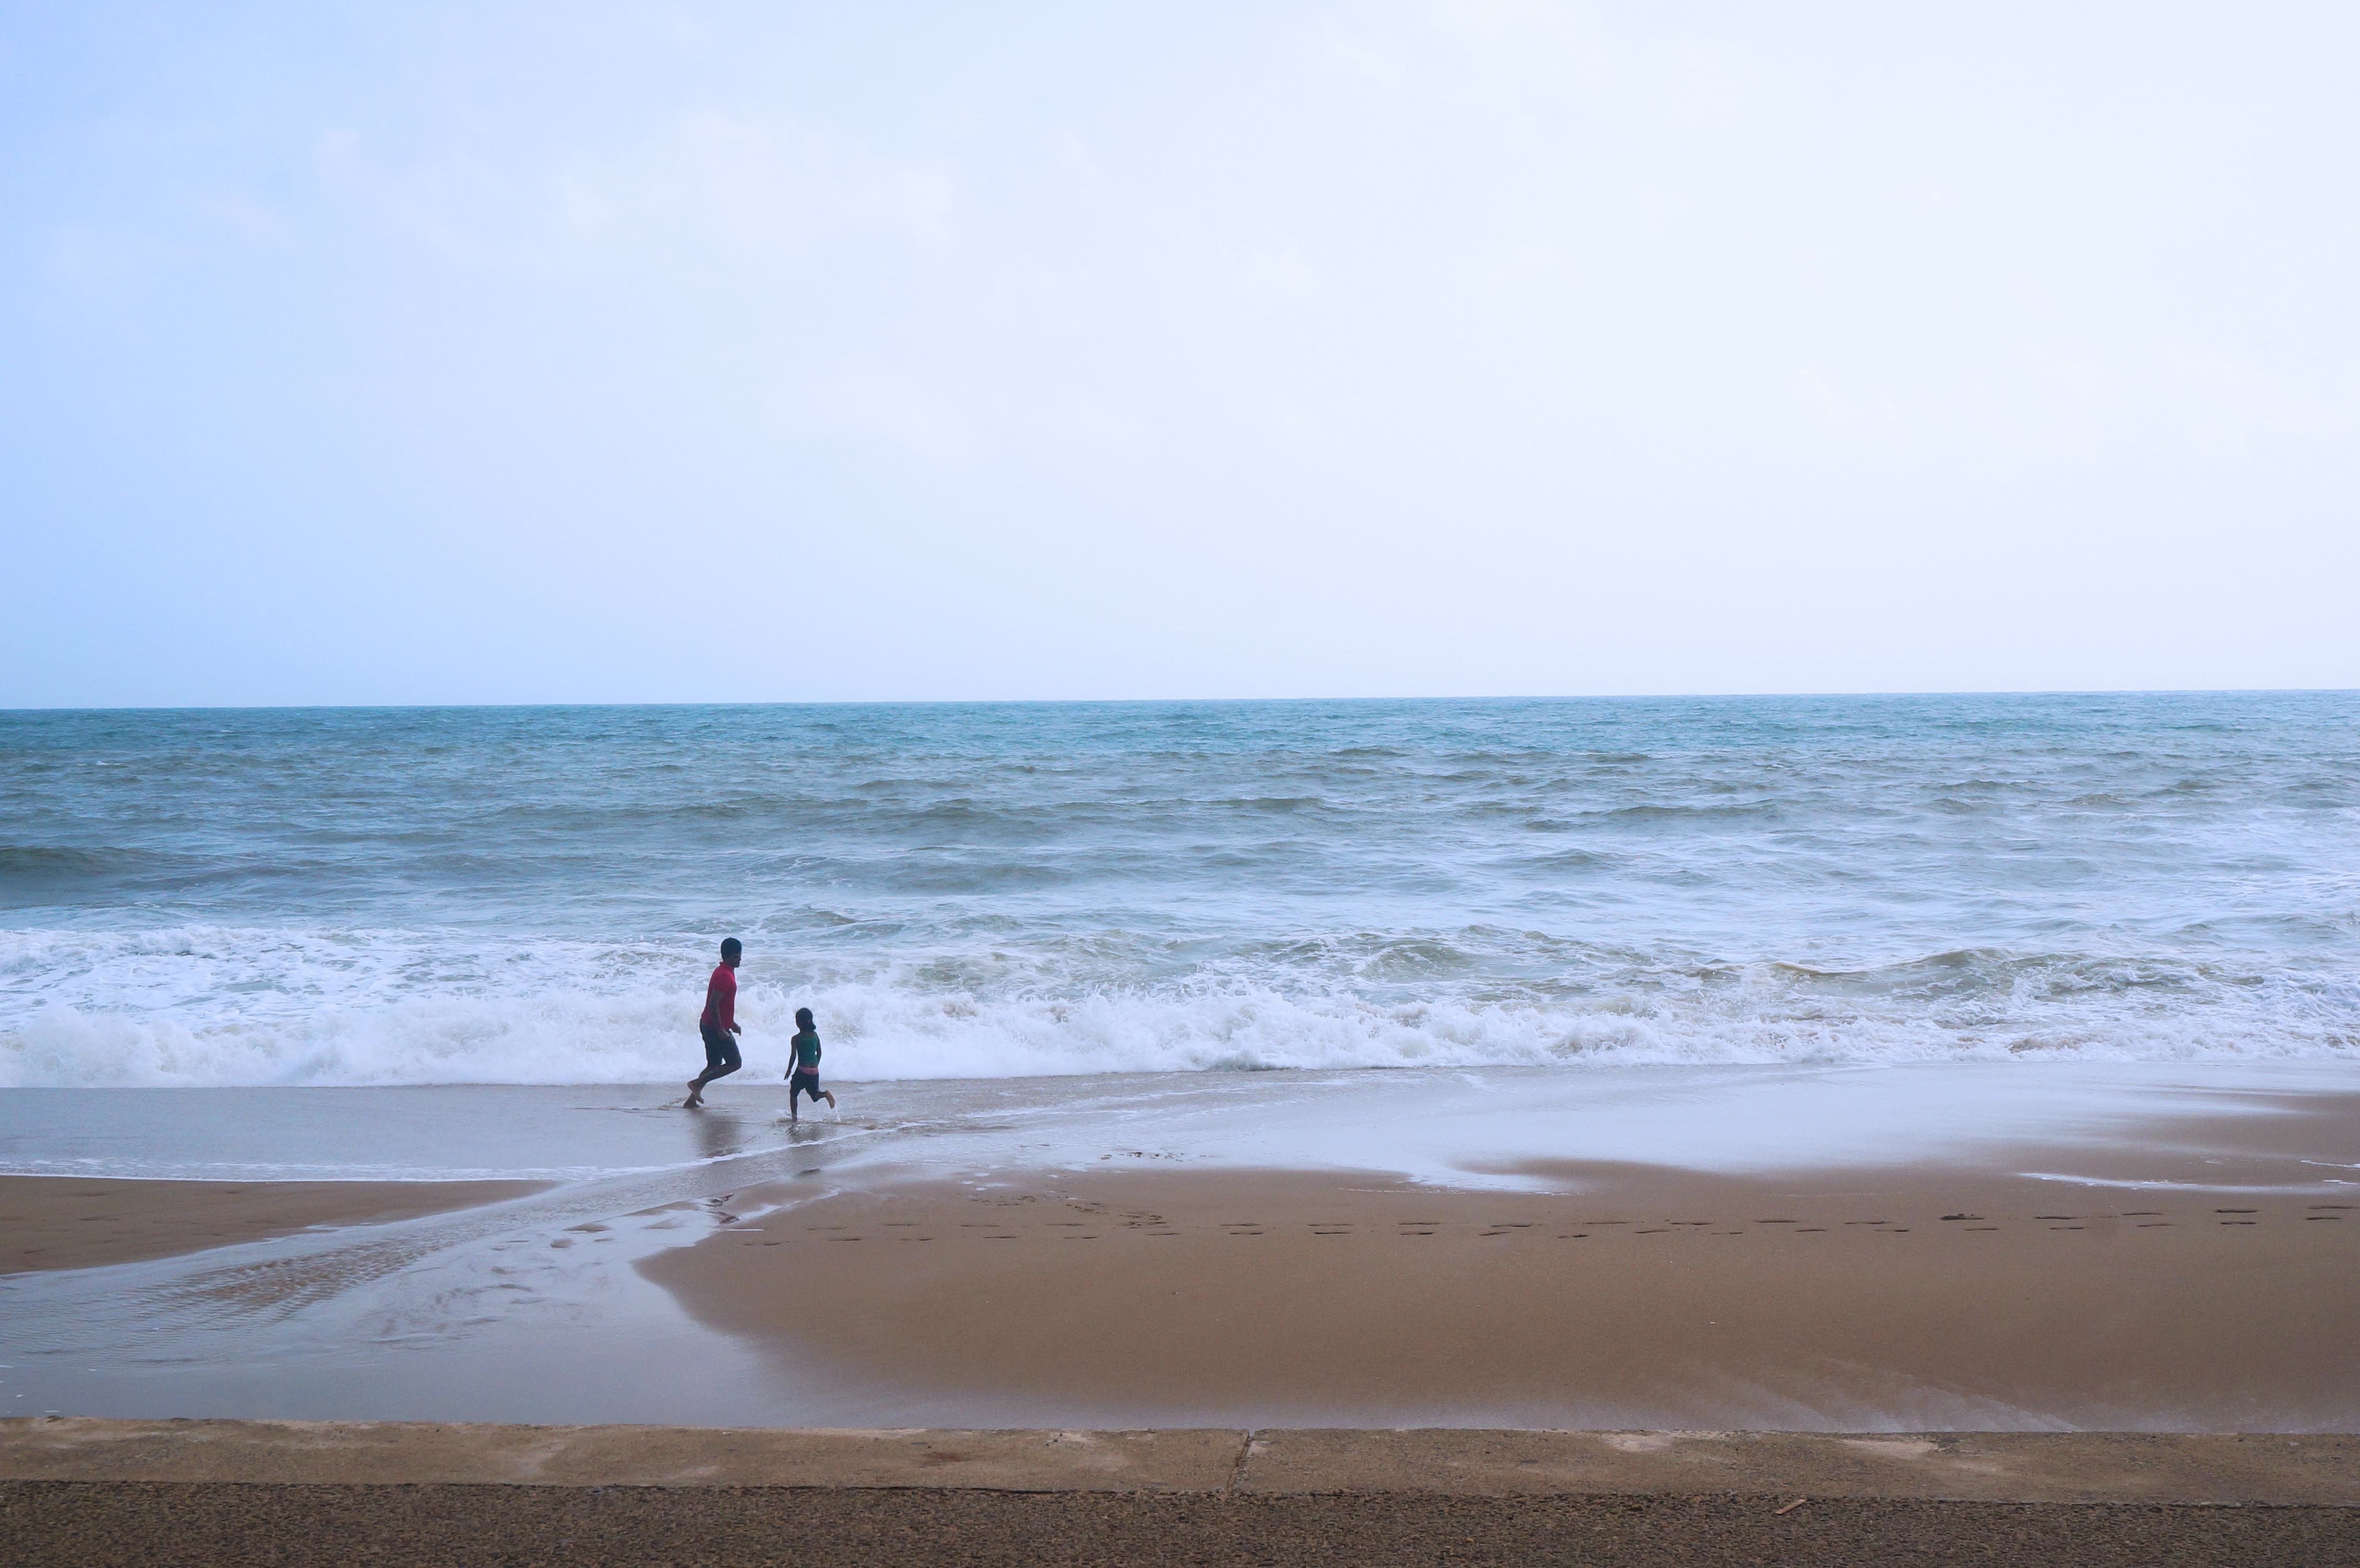
beach, sea, coast, sand, ocean, horizon, shore, wave, vacation, bay, body of water, cape, wind wave